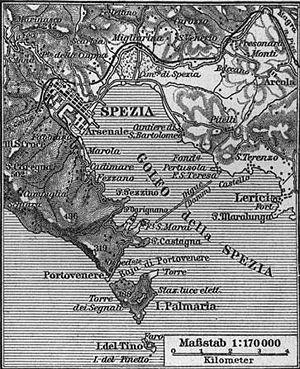
La Spezia est une ville italienne d'environ 93 000 habitants, chef-lieu de la province du même nom en Ligurie. La ville abrite un port important qui borde la mer Tyrrhénienne.